Vita van der Linden

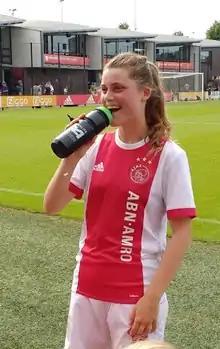

Vita van der Linden (born 4 January 1997) is a Dutch footballer who plays for OH Leuven.